Faye (musician)

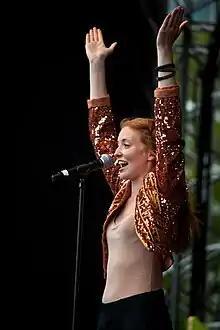
Hamlin performing in 2010

Fanny Matilda Dagmar Hamlin (born 23 October 1987 in Stockholm, Sweden), known professionally as Faye, is a former Swedish singer, songwriter, and model. She was the lead singer of the Swedish pop group Play in the early 2000s. In 2012, she debuted as a solo artist. Hamlin quit the music industry in 2014.